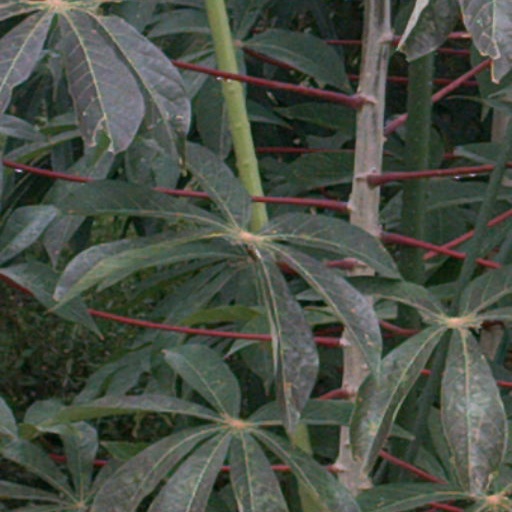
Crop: cassava